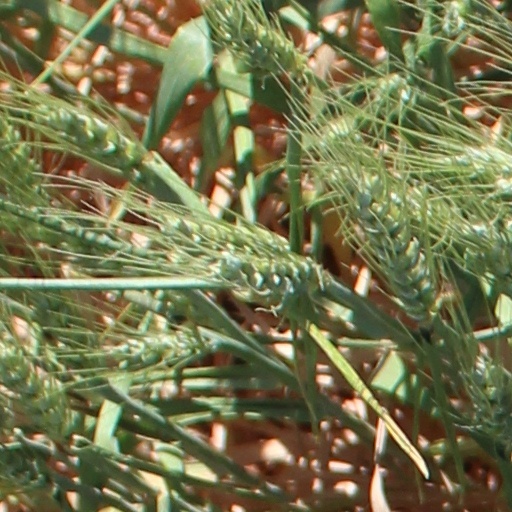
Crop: wheat